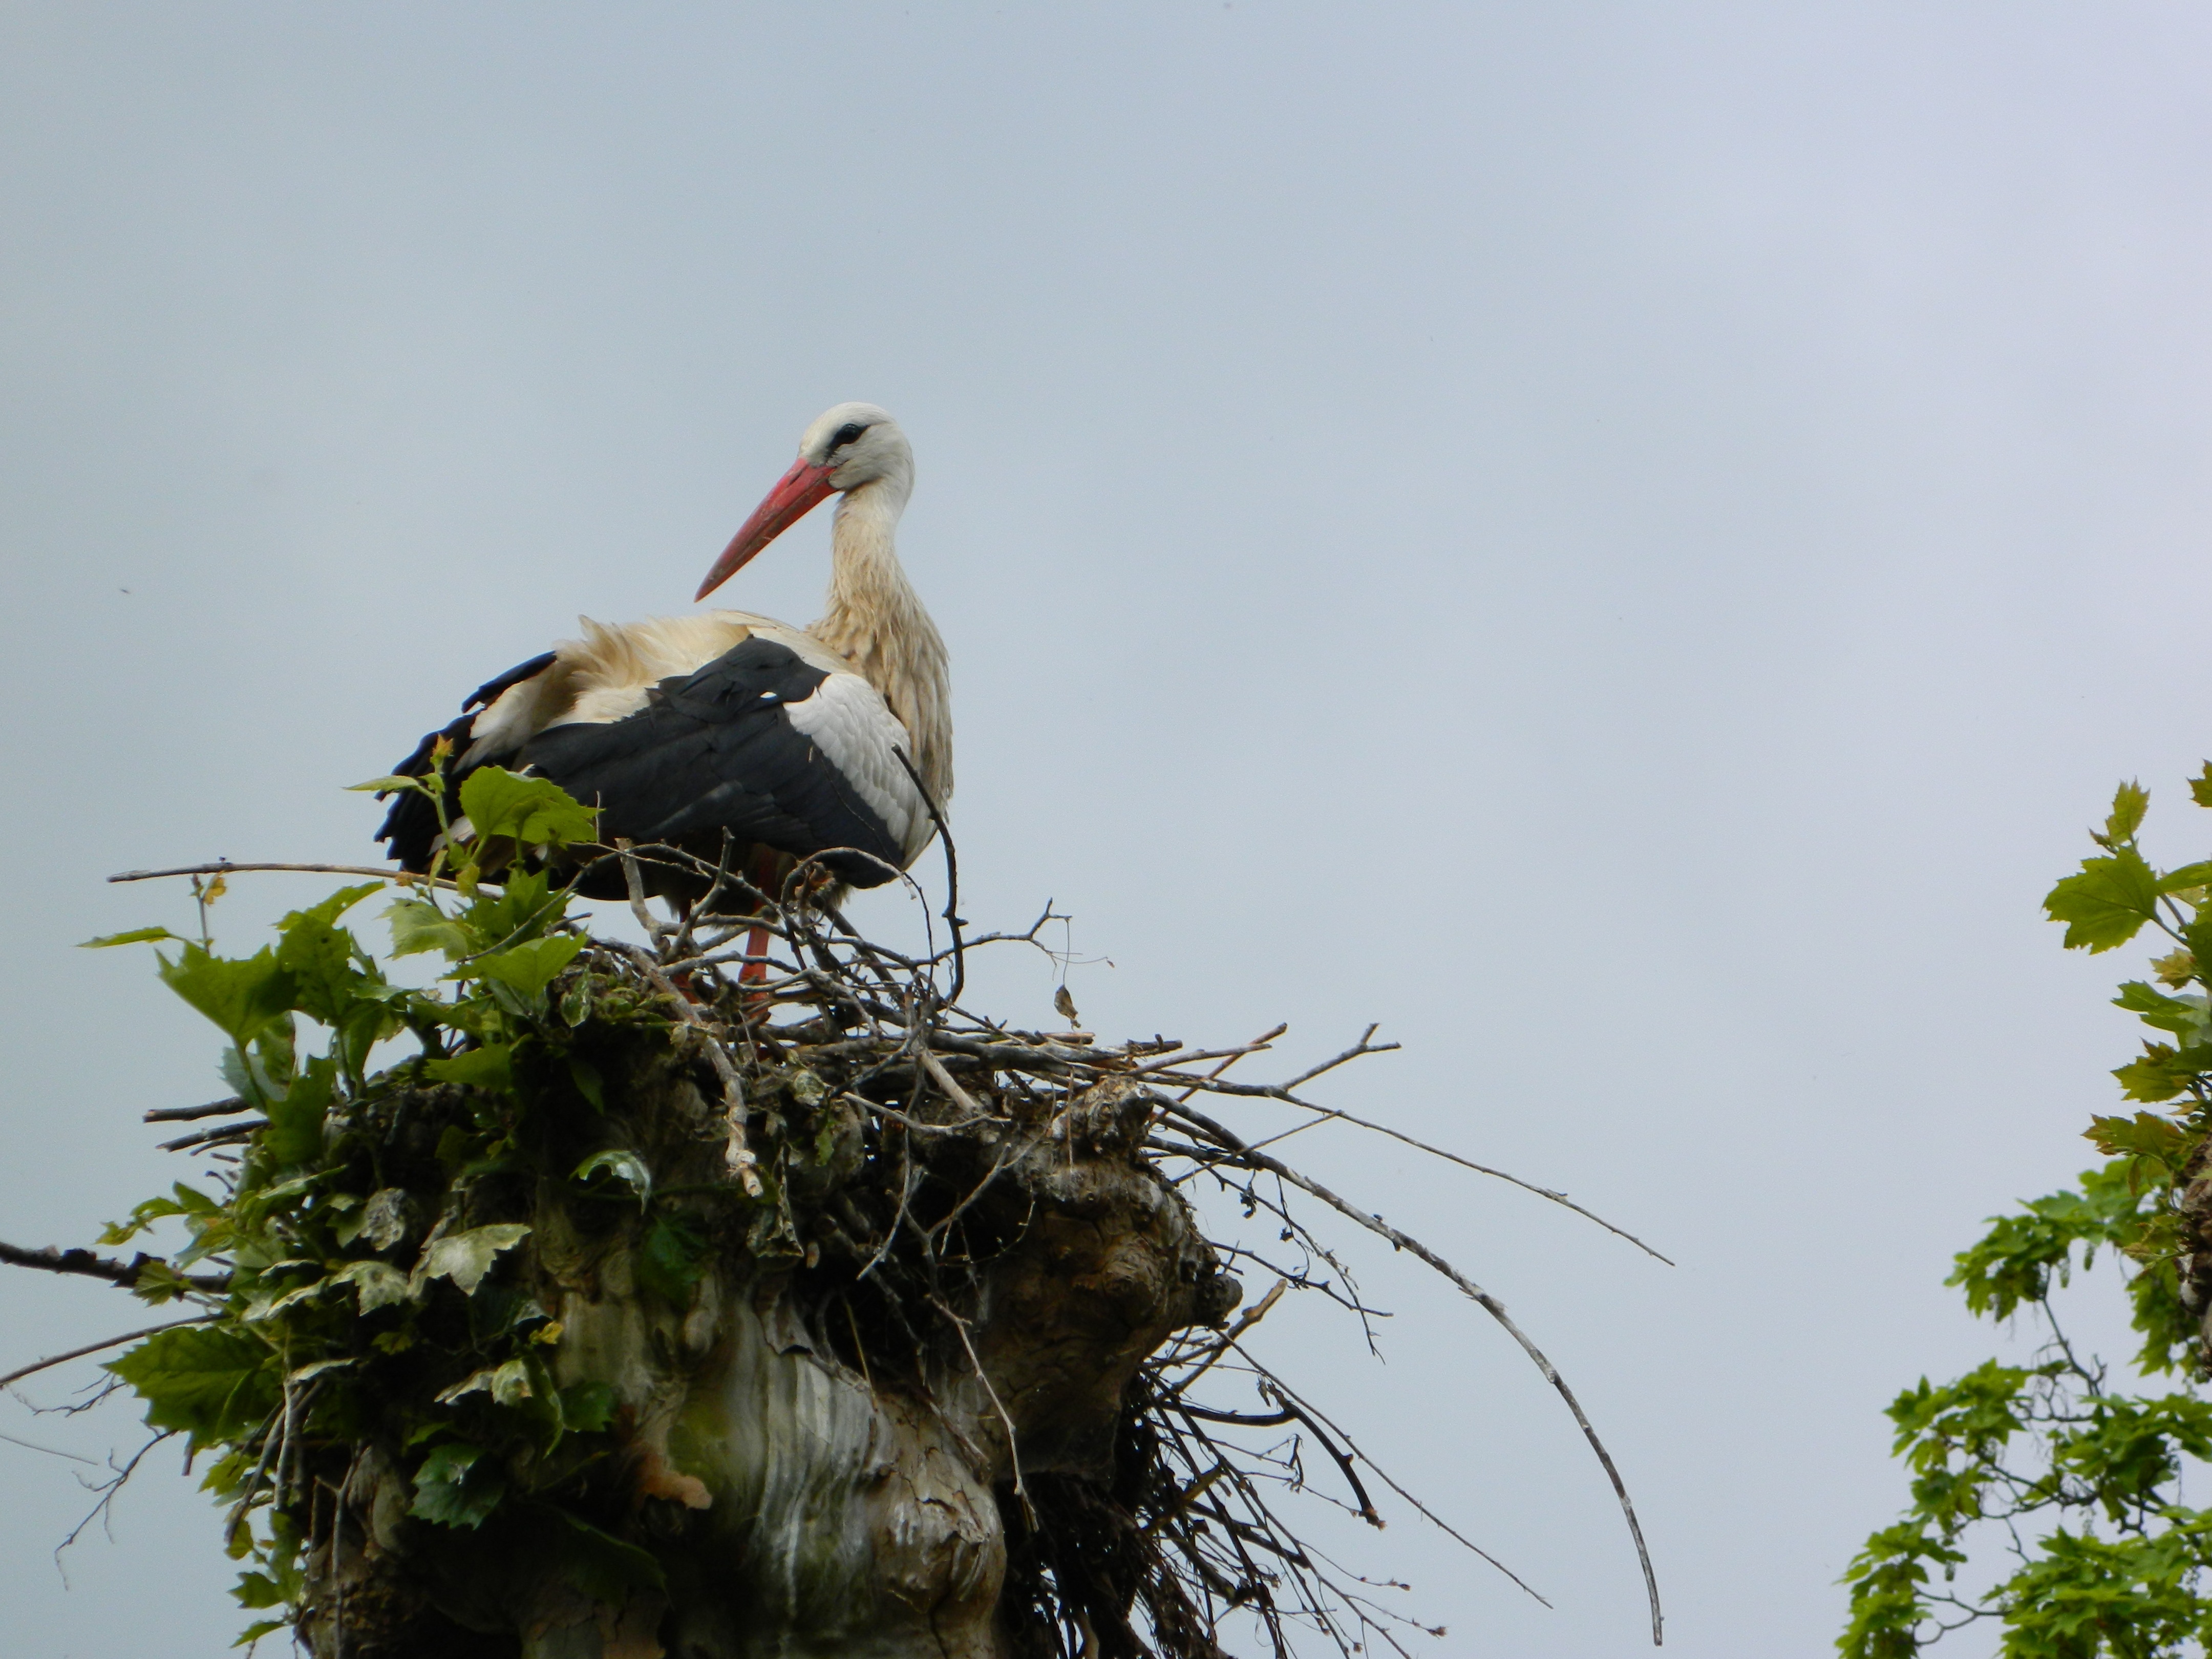
bird, wildlife, beak, baby, fauna, stork, birds, vertebrate, nest, alsace, white stork, storks, rattle stork, storchennest, ciconiiformes